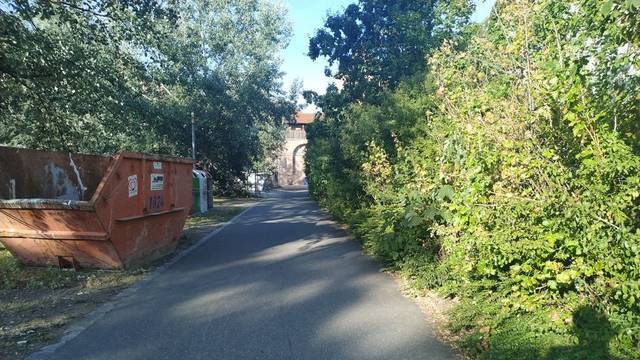
Region: Germany
Coordinates: 49.459, 11.085